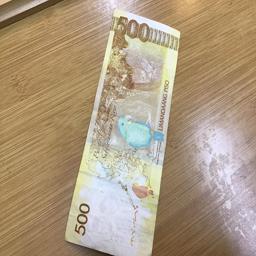
Label: 500_Back